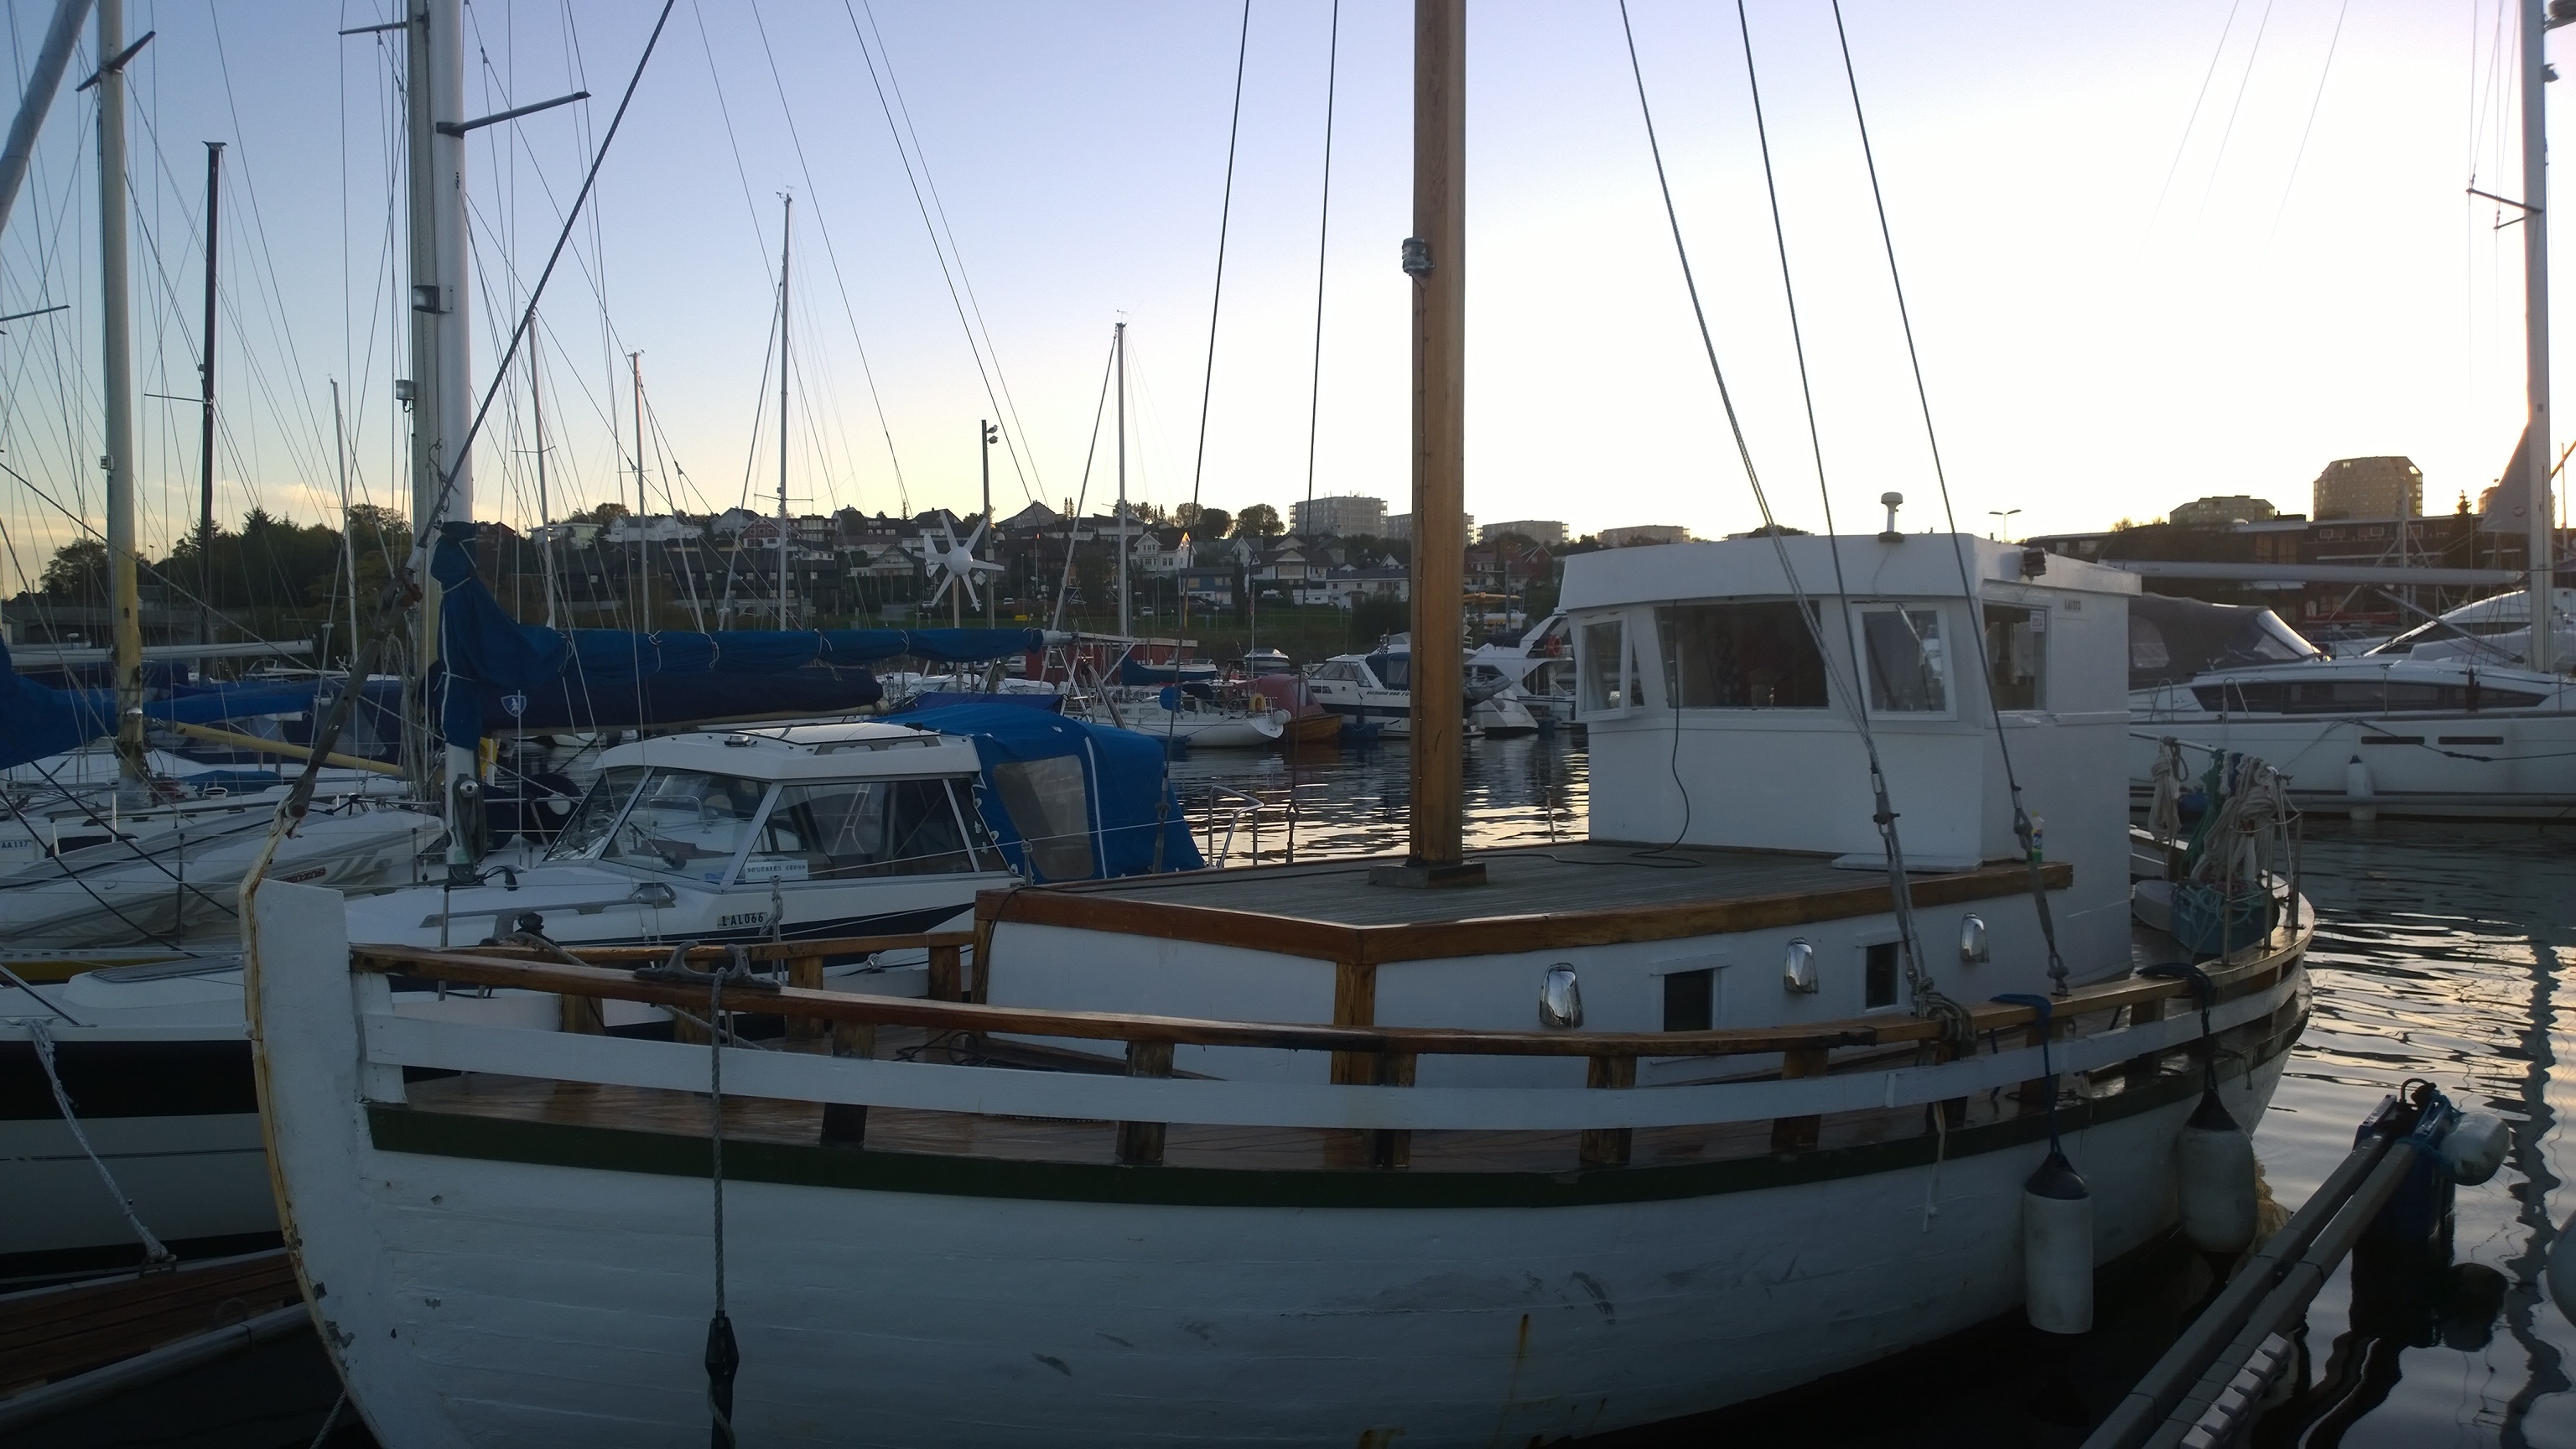
dock, boat, vehicle, mast, sailing, yacht, harbor, marina, sailboat, sail, watercraft, schooner, sailing ship, kai, the coastal environment